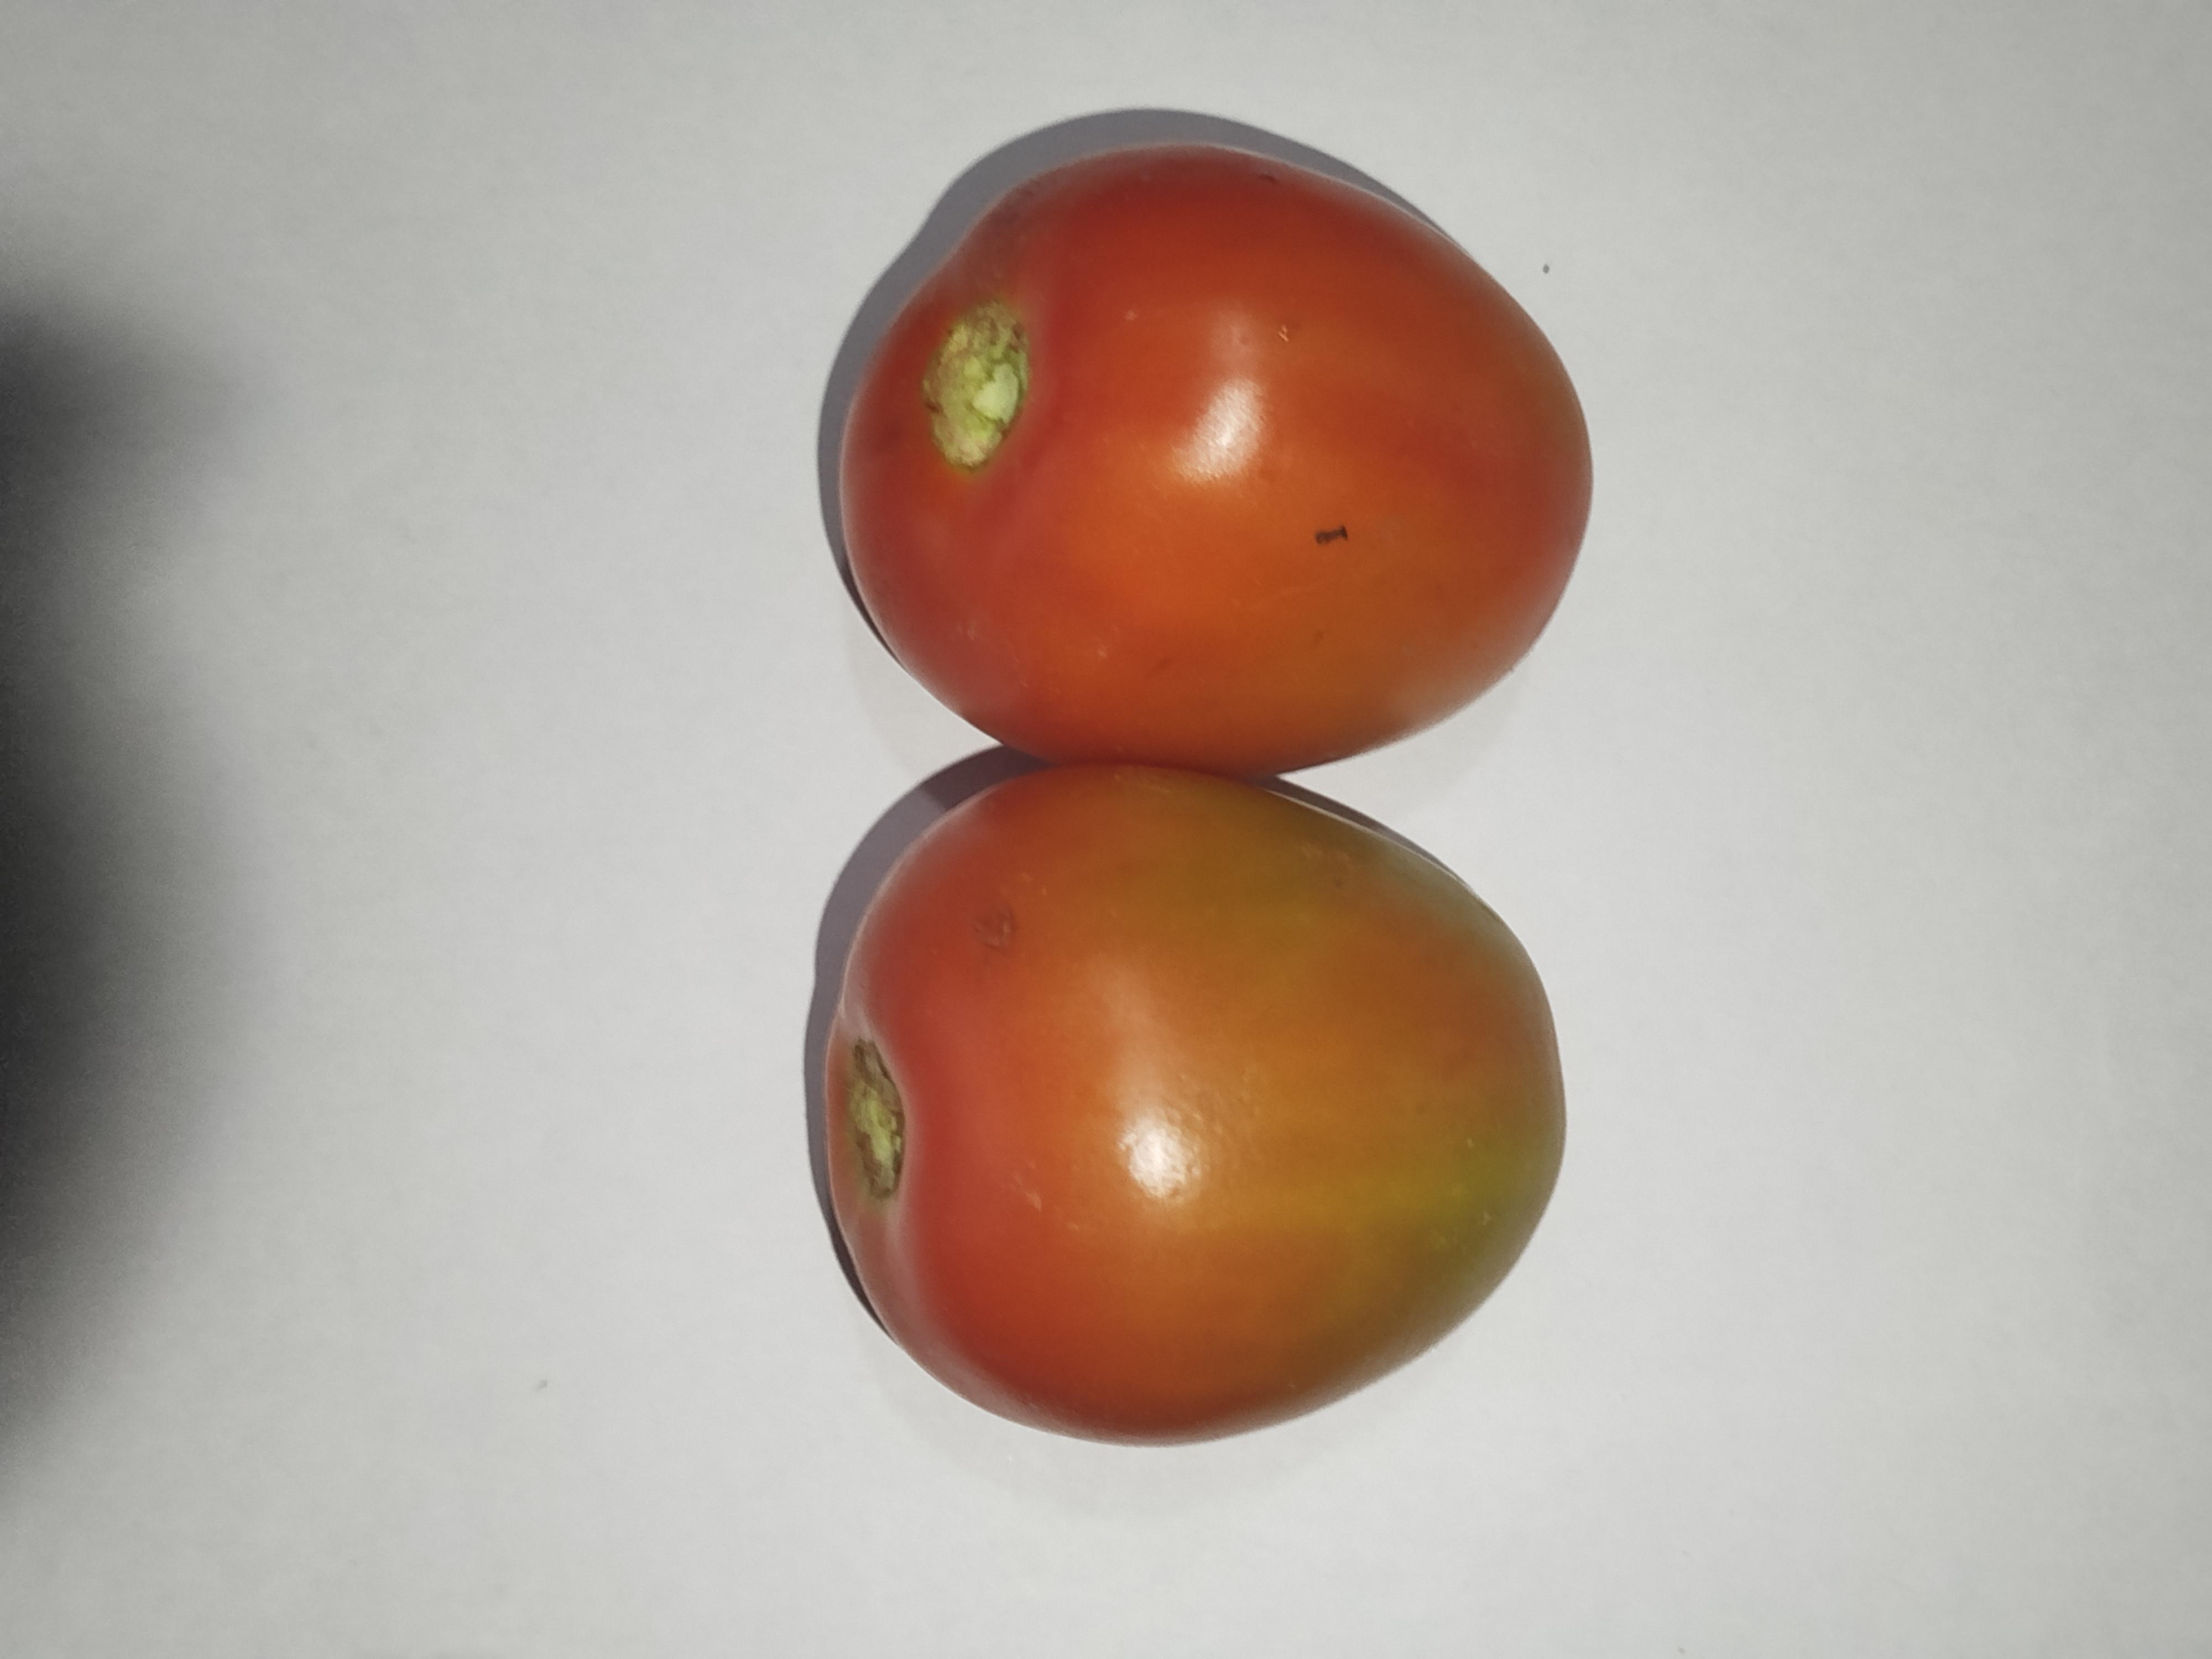
Label: Tomato